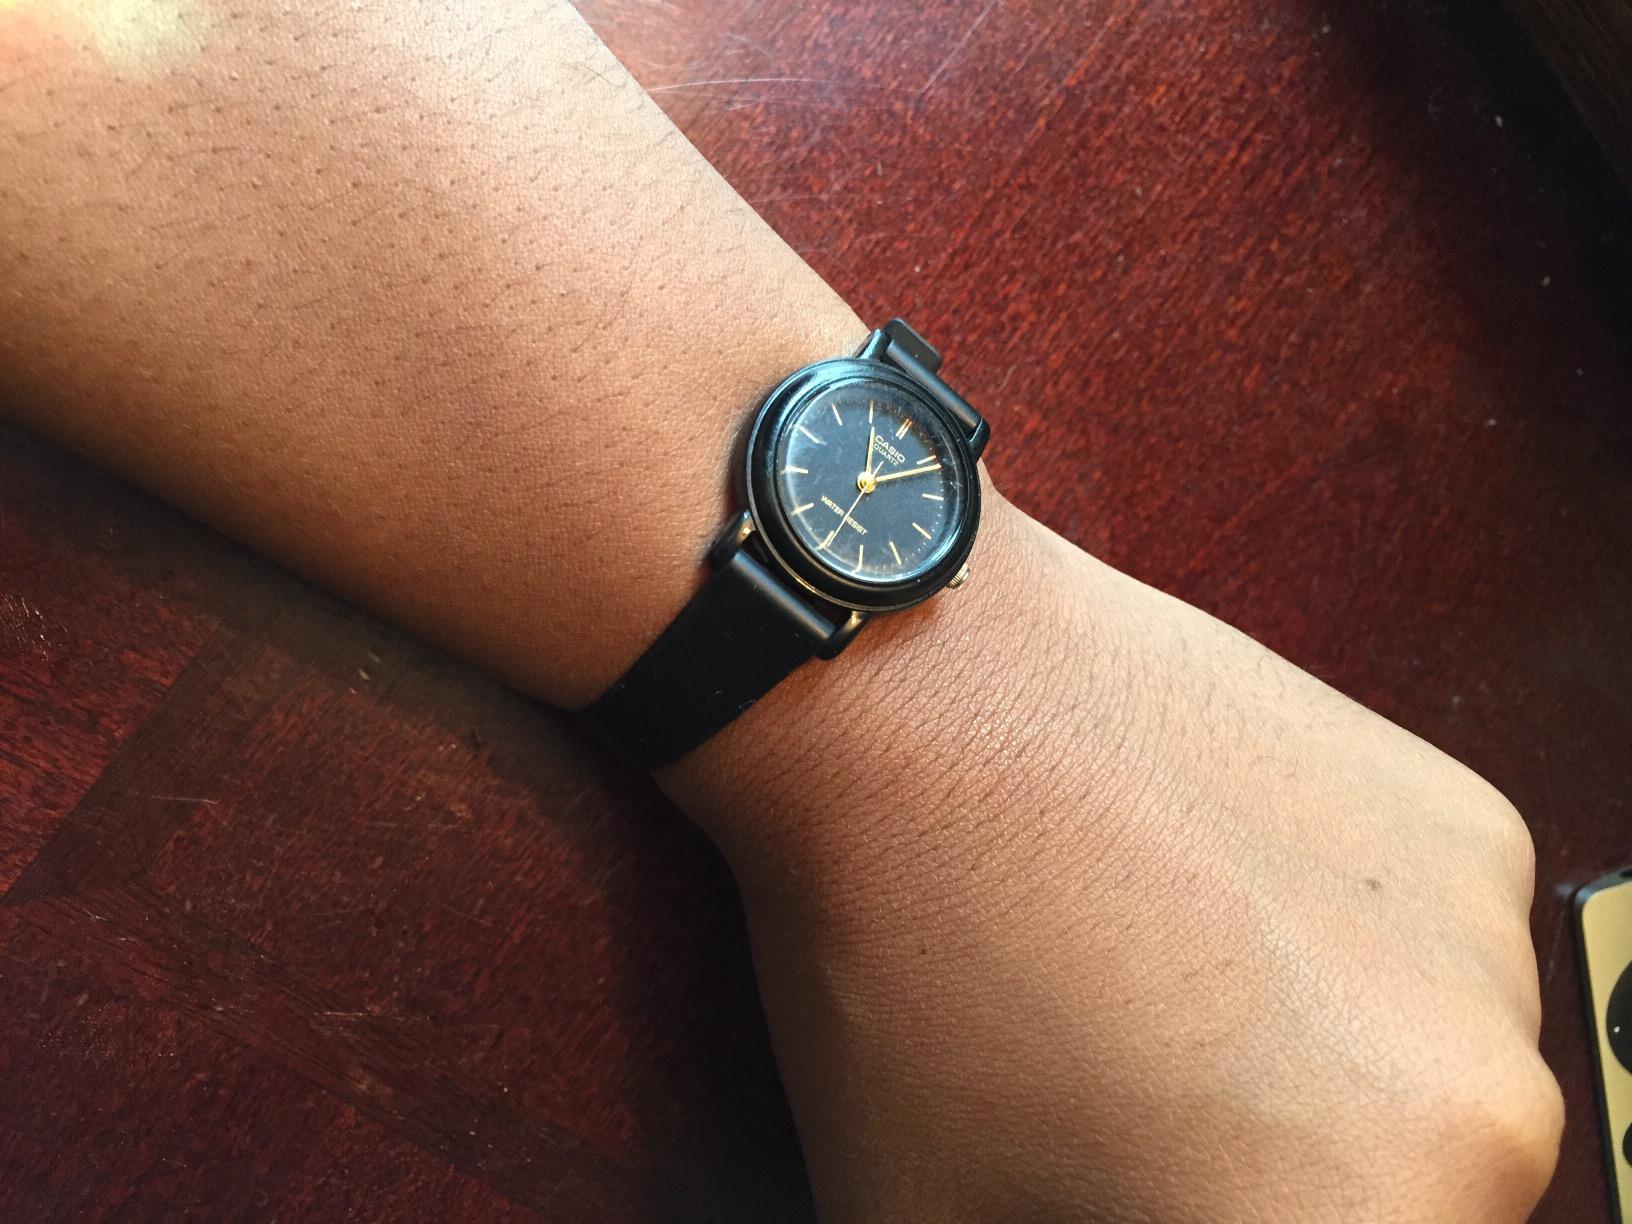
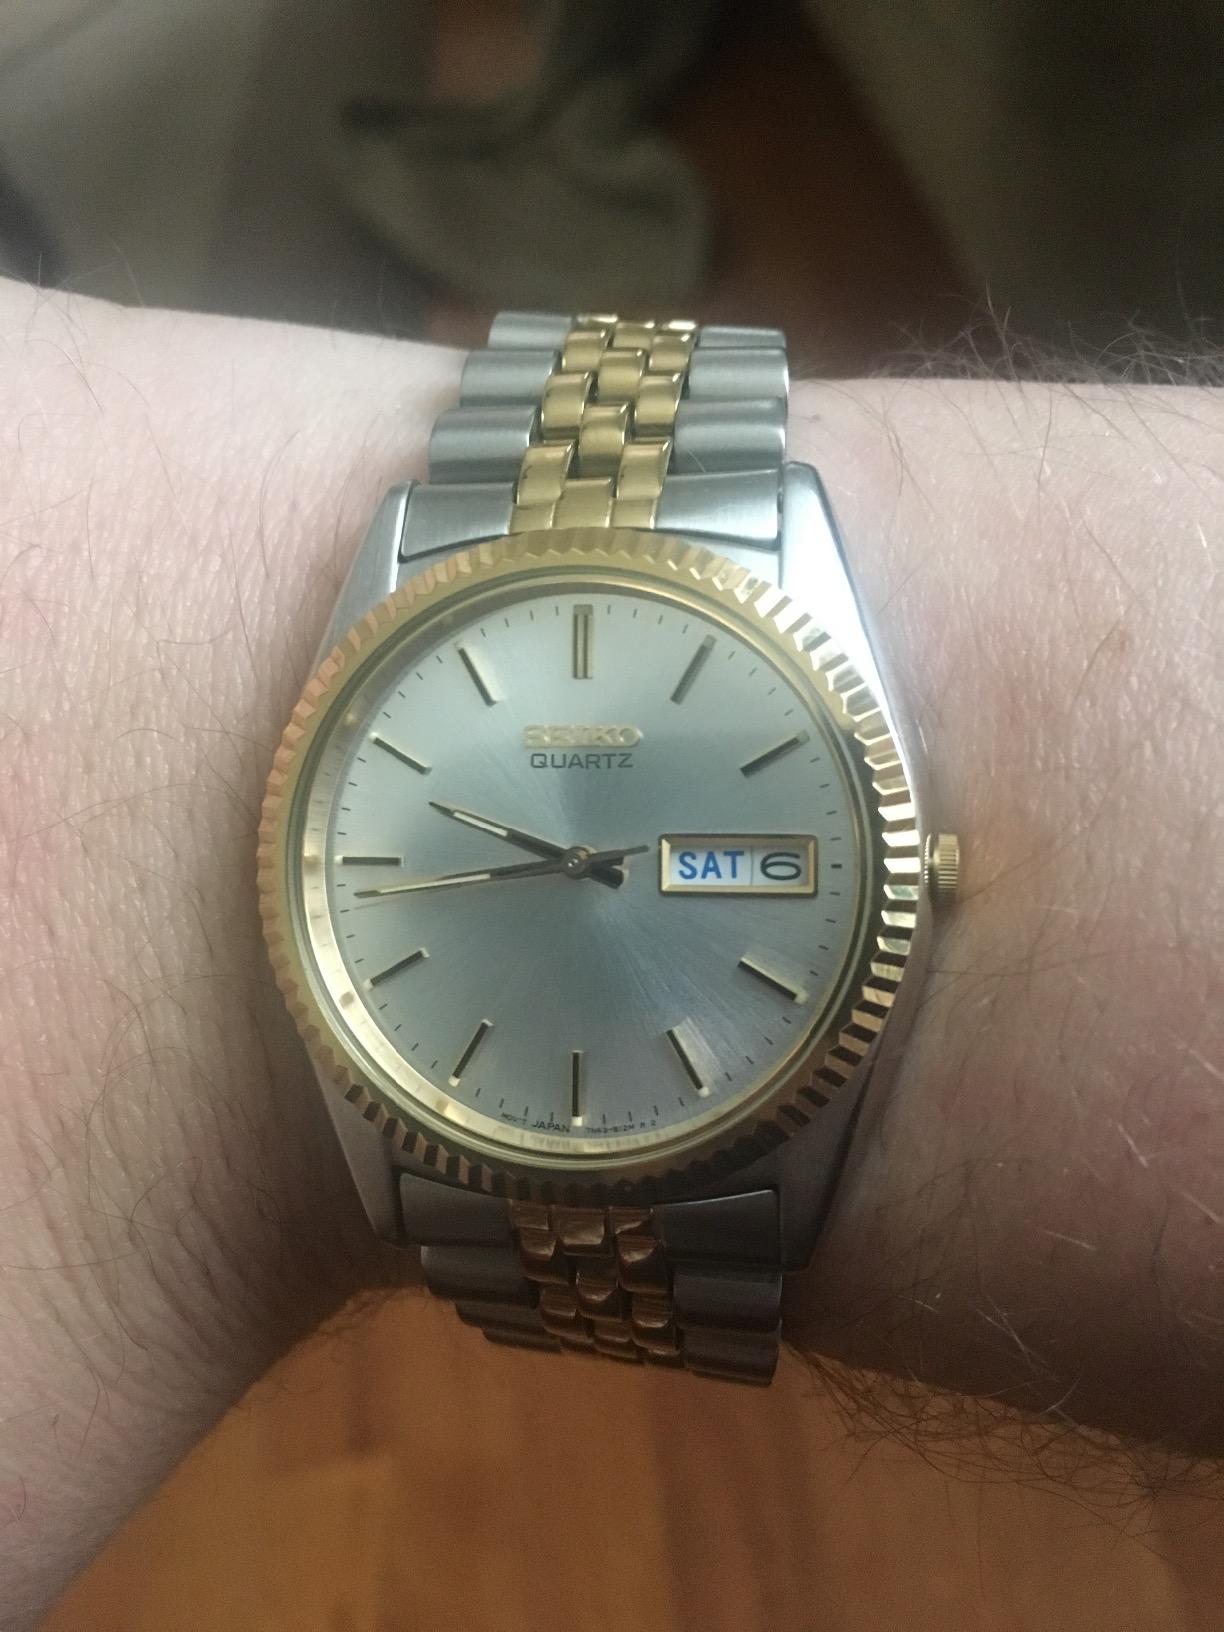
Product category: accessories_watch
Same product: no